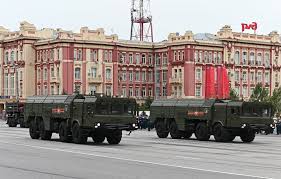
Label: Air Defense